The Reckoning (2020 film)

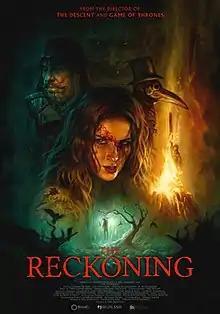
Film poster

The Reckoning is a 2020 adventure horror film directed by Neil Marshall, from a screenplay by Marshall, Charlotte Kirk and Edward Evers-Swindell. It stars Kirk, Joe Anderson, Steven Waddington and Sean Pertwee. The film follows a woman accused of being a witch after losing her husband to plague.